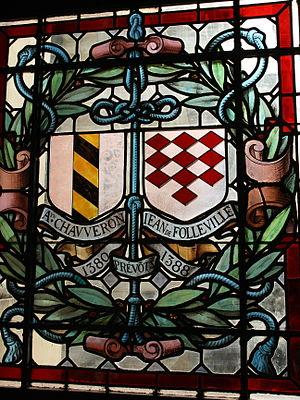
Audouin Chauveron, né vers 1340 et mort vers 1397-1398, chevalier, docteur ès-lois, conseiller du Roi et maîtres des requêtes ordinaires de l'hôtel du Roi a compté en tant que garde de la prévôté royale de Paris parmi les grands officiers de la maison du roi de France sous Charles VI. Il était seigneur des châteaux et châtellenies de Laurière, du Dognon et de la Mothe-sur-Indre.
Jean de Foleville est un magistrat français.